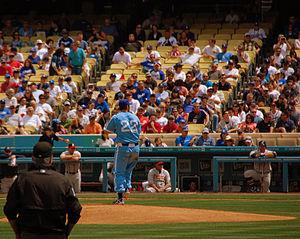
Clayton Edward Kershaw est un lanceur gaucher de baseball évoluant en Ligue majeure avec les Dodgers de Los Angeles. Kershaw remporte trois fois, en 2011, 2013 et 2014, le trophée Cy Young remis au meilleur lanceur de la Ligue nationale.